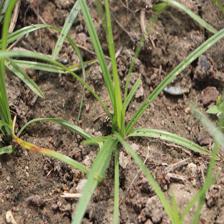
Label: Grass